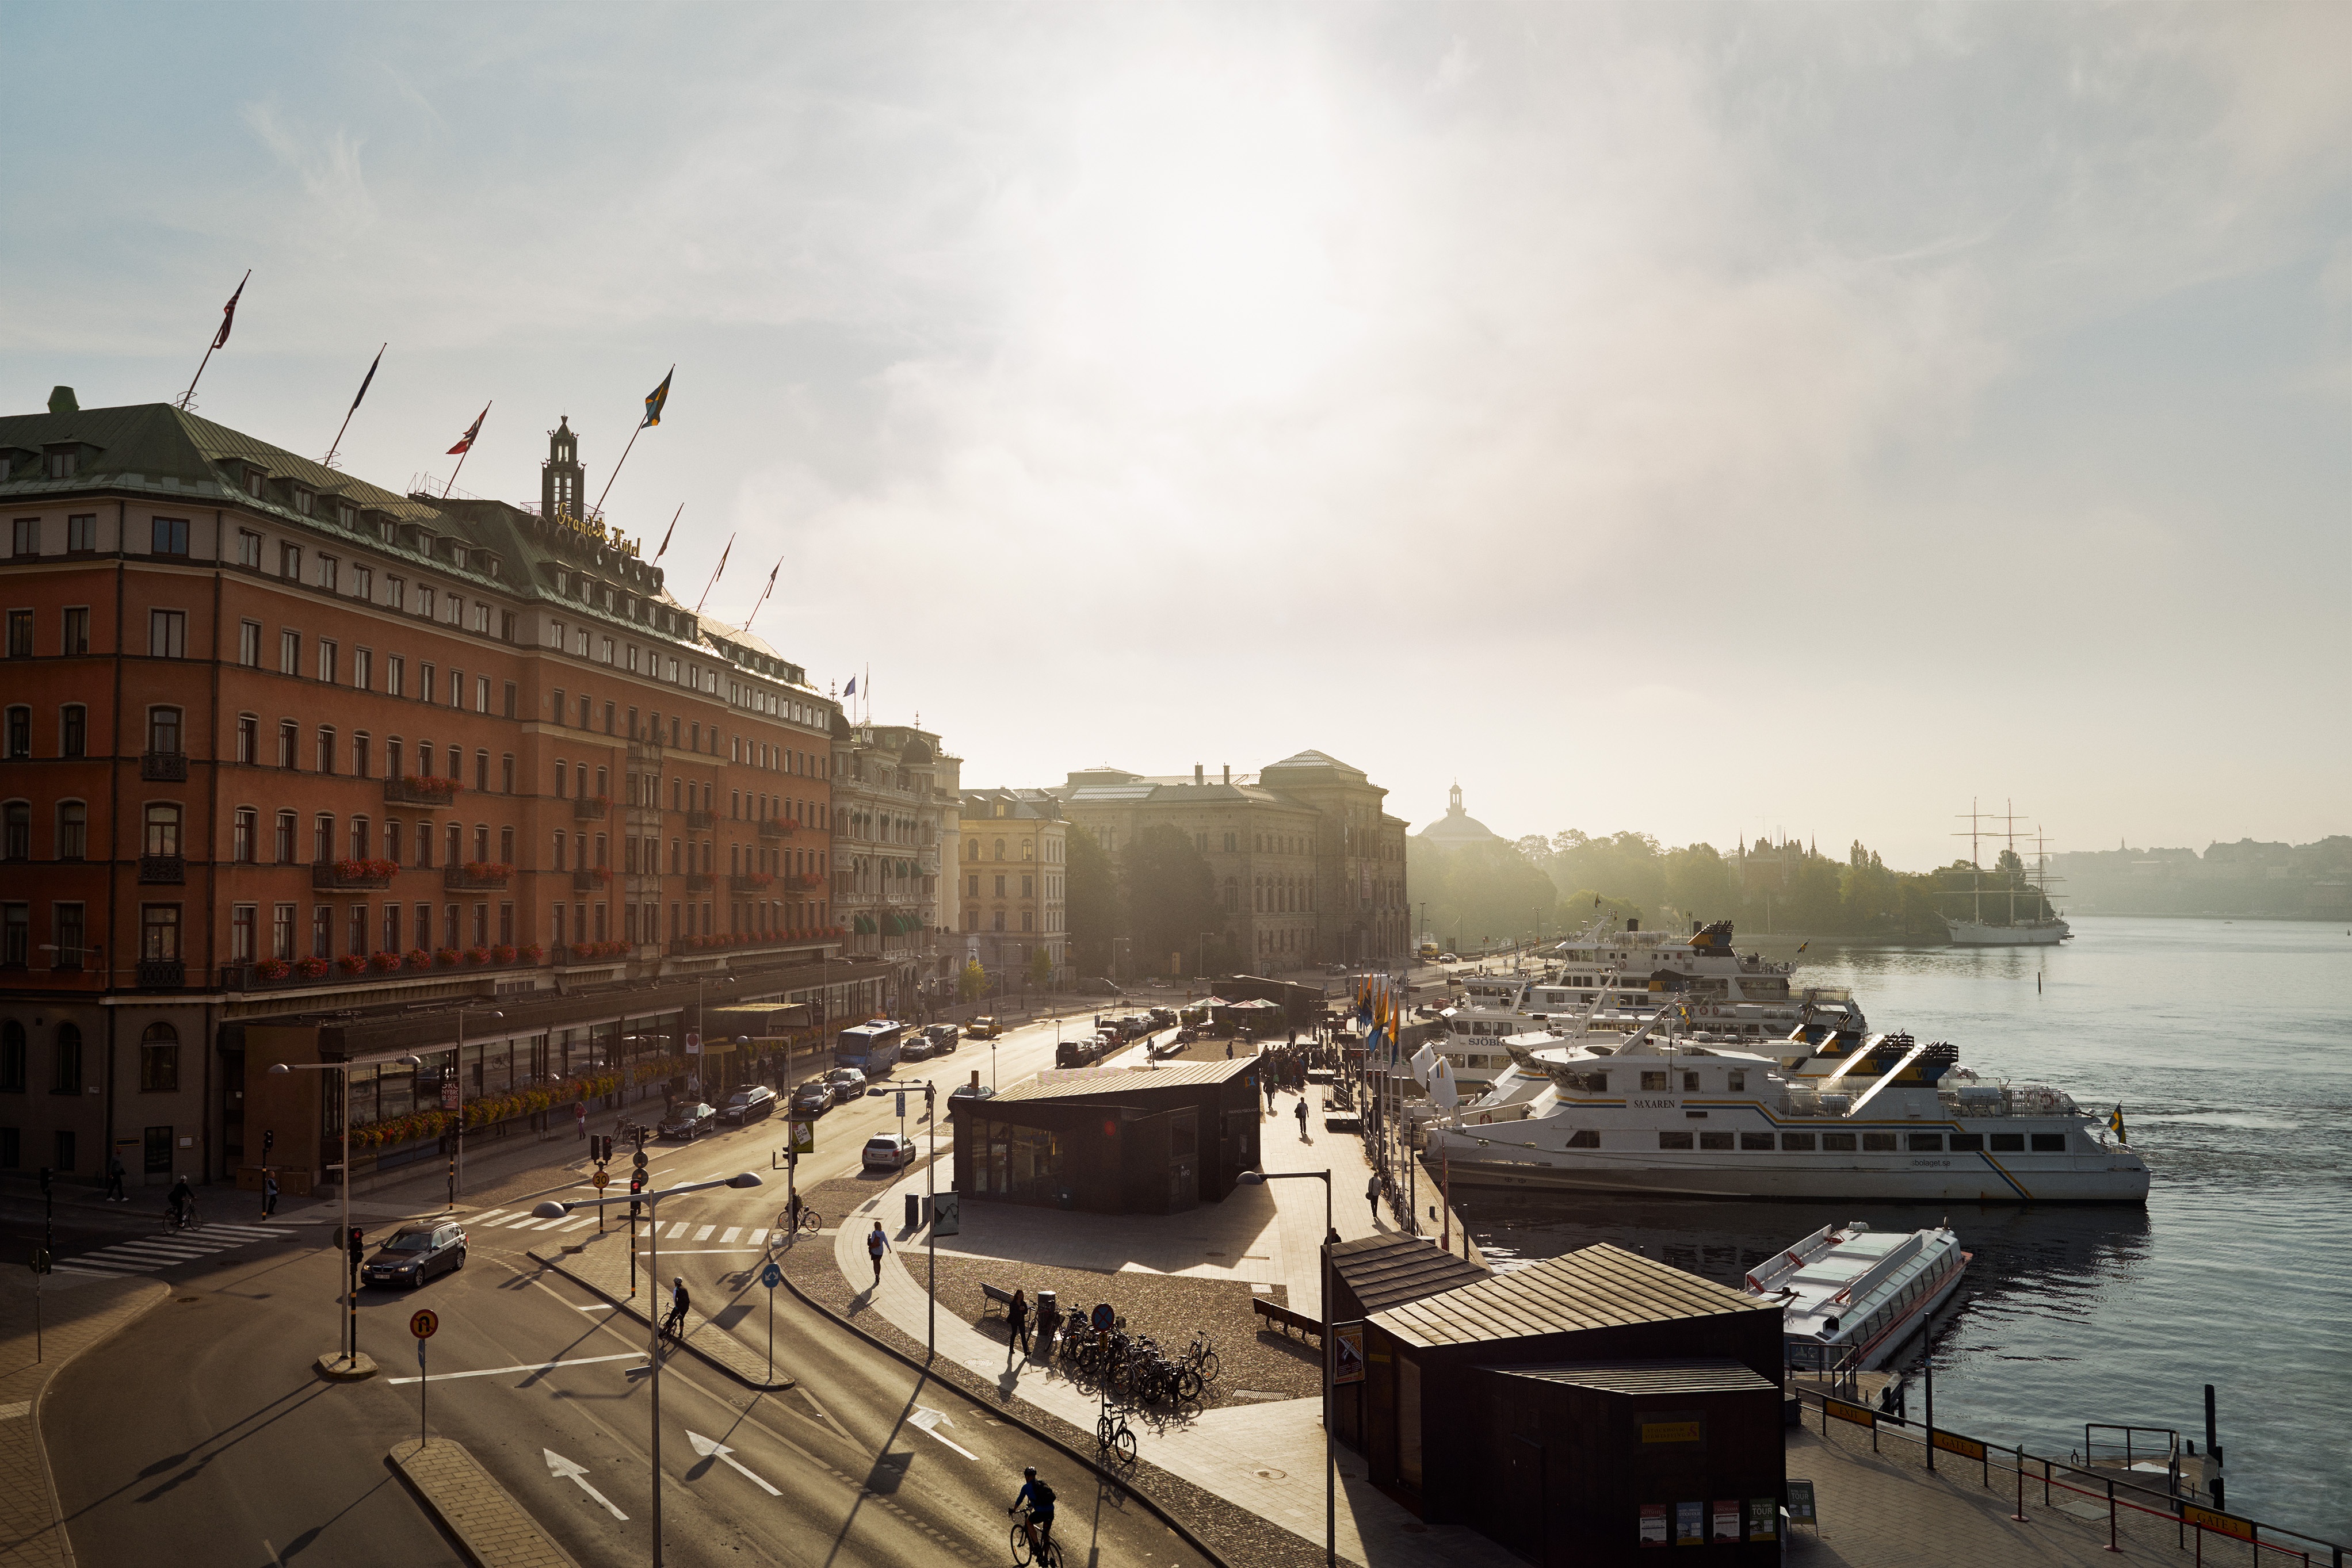
sea, coast, dock, architecture, boat, morning, building, city, cityscape, vehicle, harbor, waterfront, tourism, waterway, capital, grand, hotel, sweden, embankment, stockholm, scandinavia, nordic, swedish, grand hotel